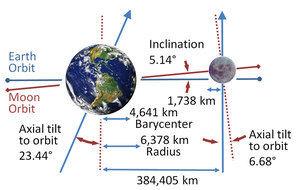
Les lois de Cassini sont trois énoncés qui fournissent une description succincte du mouvement de la Lune. Elles ont été établies en 1693 par Jean-Dominique Cassini, vérifiées par Tobias Mayer et dégagées des publications de Cassini par Félix Tisserand en 1891.